Western wear

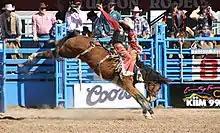
Cowboy wearing leather chaps at a rodeo

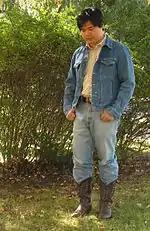
A Texas tuxedo comprising a denim jacket, boots and jeans.

In the early days of the Wild West trousers were made out of wool. In summer canvas was sometimes used. This changed during the Gold Rush of the 1840s when denim overalls became popular among miners for their cheapness and breathability. Levi Strauss improved the design by adding copper rivets and by the 1870s this design was adopted by ranchers and cowboys. The original Levi's jeans were soon followed by other makers including Wrangler jeans and Lee Cooper. These were frequently accessorised with kippy belts featuring metal conchos and large belt buckles.